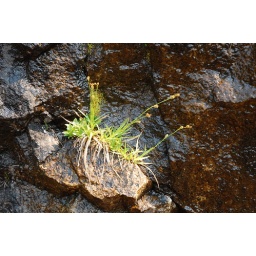
plant in waterfall wall